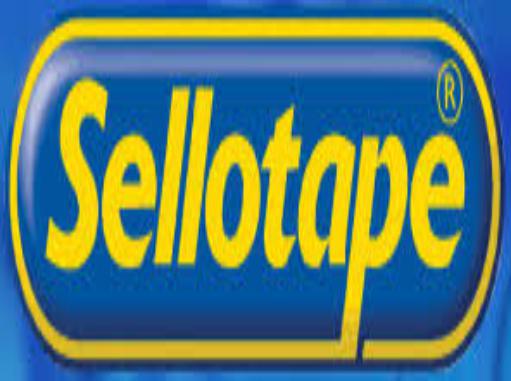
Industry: Necessities